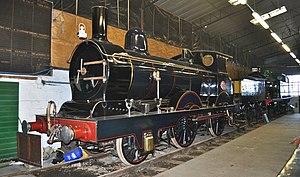
Cette liste des musées du Norfolk, Angleterre contient des musées qui sont définis dans ce contexte comme des institutions qui recueillent et soignent des objets d'intérêt culturel, artistique, scientifique ou historique. leurs collections ou expositions connexes disponibles pour la consultation publique. Sont également inclus les galeries d'art à but non lucratif et les galeries d'art universitaires. Les musées virtuels ne sont pas inclus.